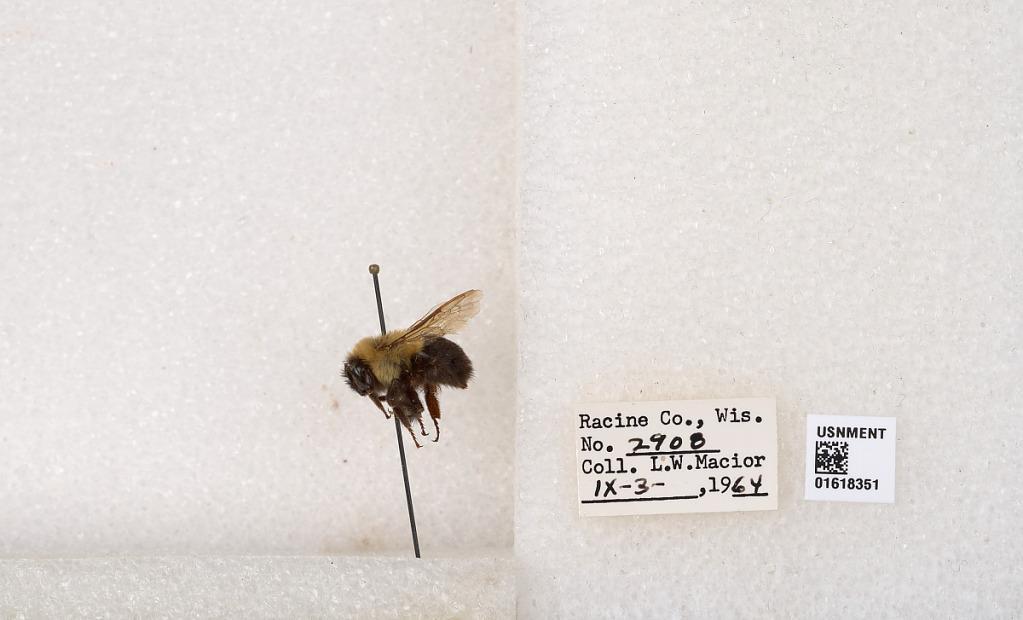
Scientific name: Bombus impatiens Cresson
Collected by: L. Macior
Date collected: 1964-9-3
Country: United States
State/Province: Wisconsin
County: Racine
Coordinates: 42.7261, -87.7828